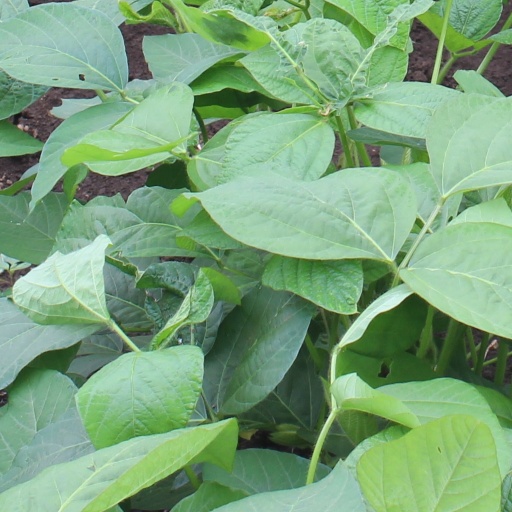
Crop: soybean